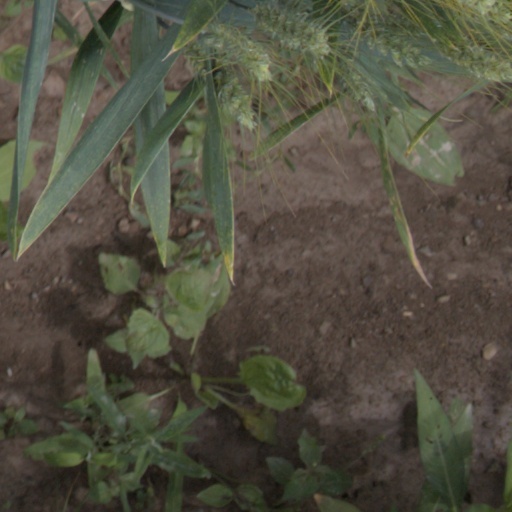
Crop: wheat